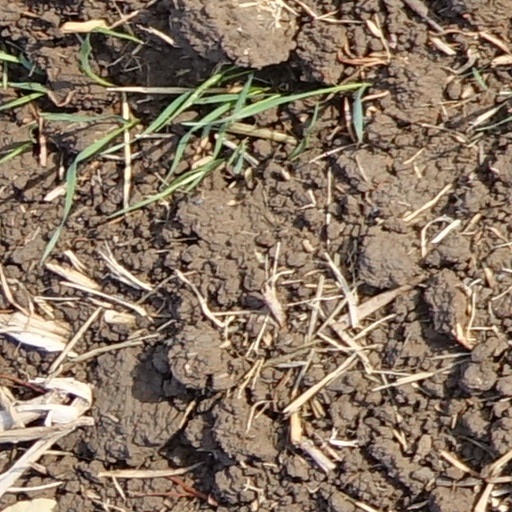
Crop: wheat